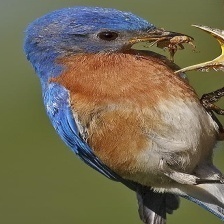
Species: EASTERN BLUEBIRD
Scientific name: SIALIA SIALIS